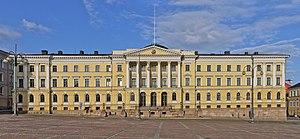
Le cabinet du Premier ministre est un ministère du gouvernement de la Finlande.